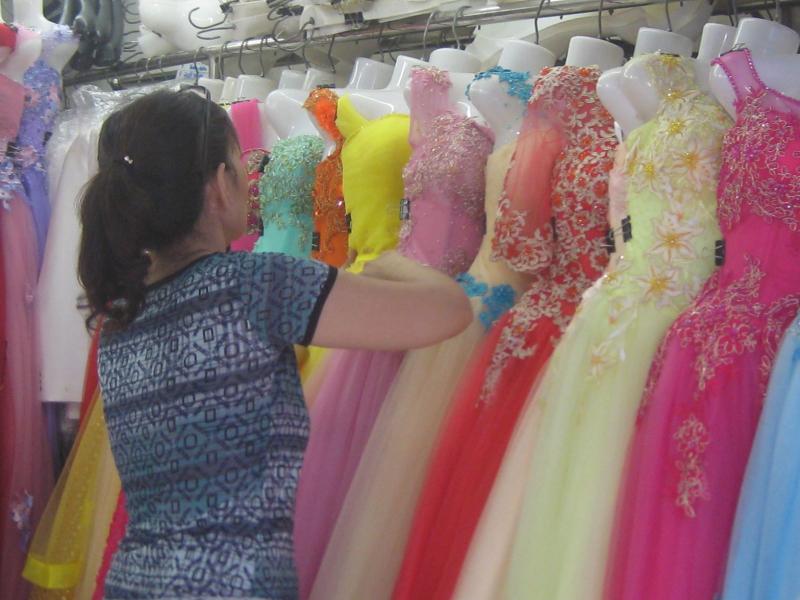
ở phía trước mặt của người phụ nữ là sự xuất hiện của nhiều bộ váy